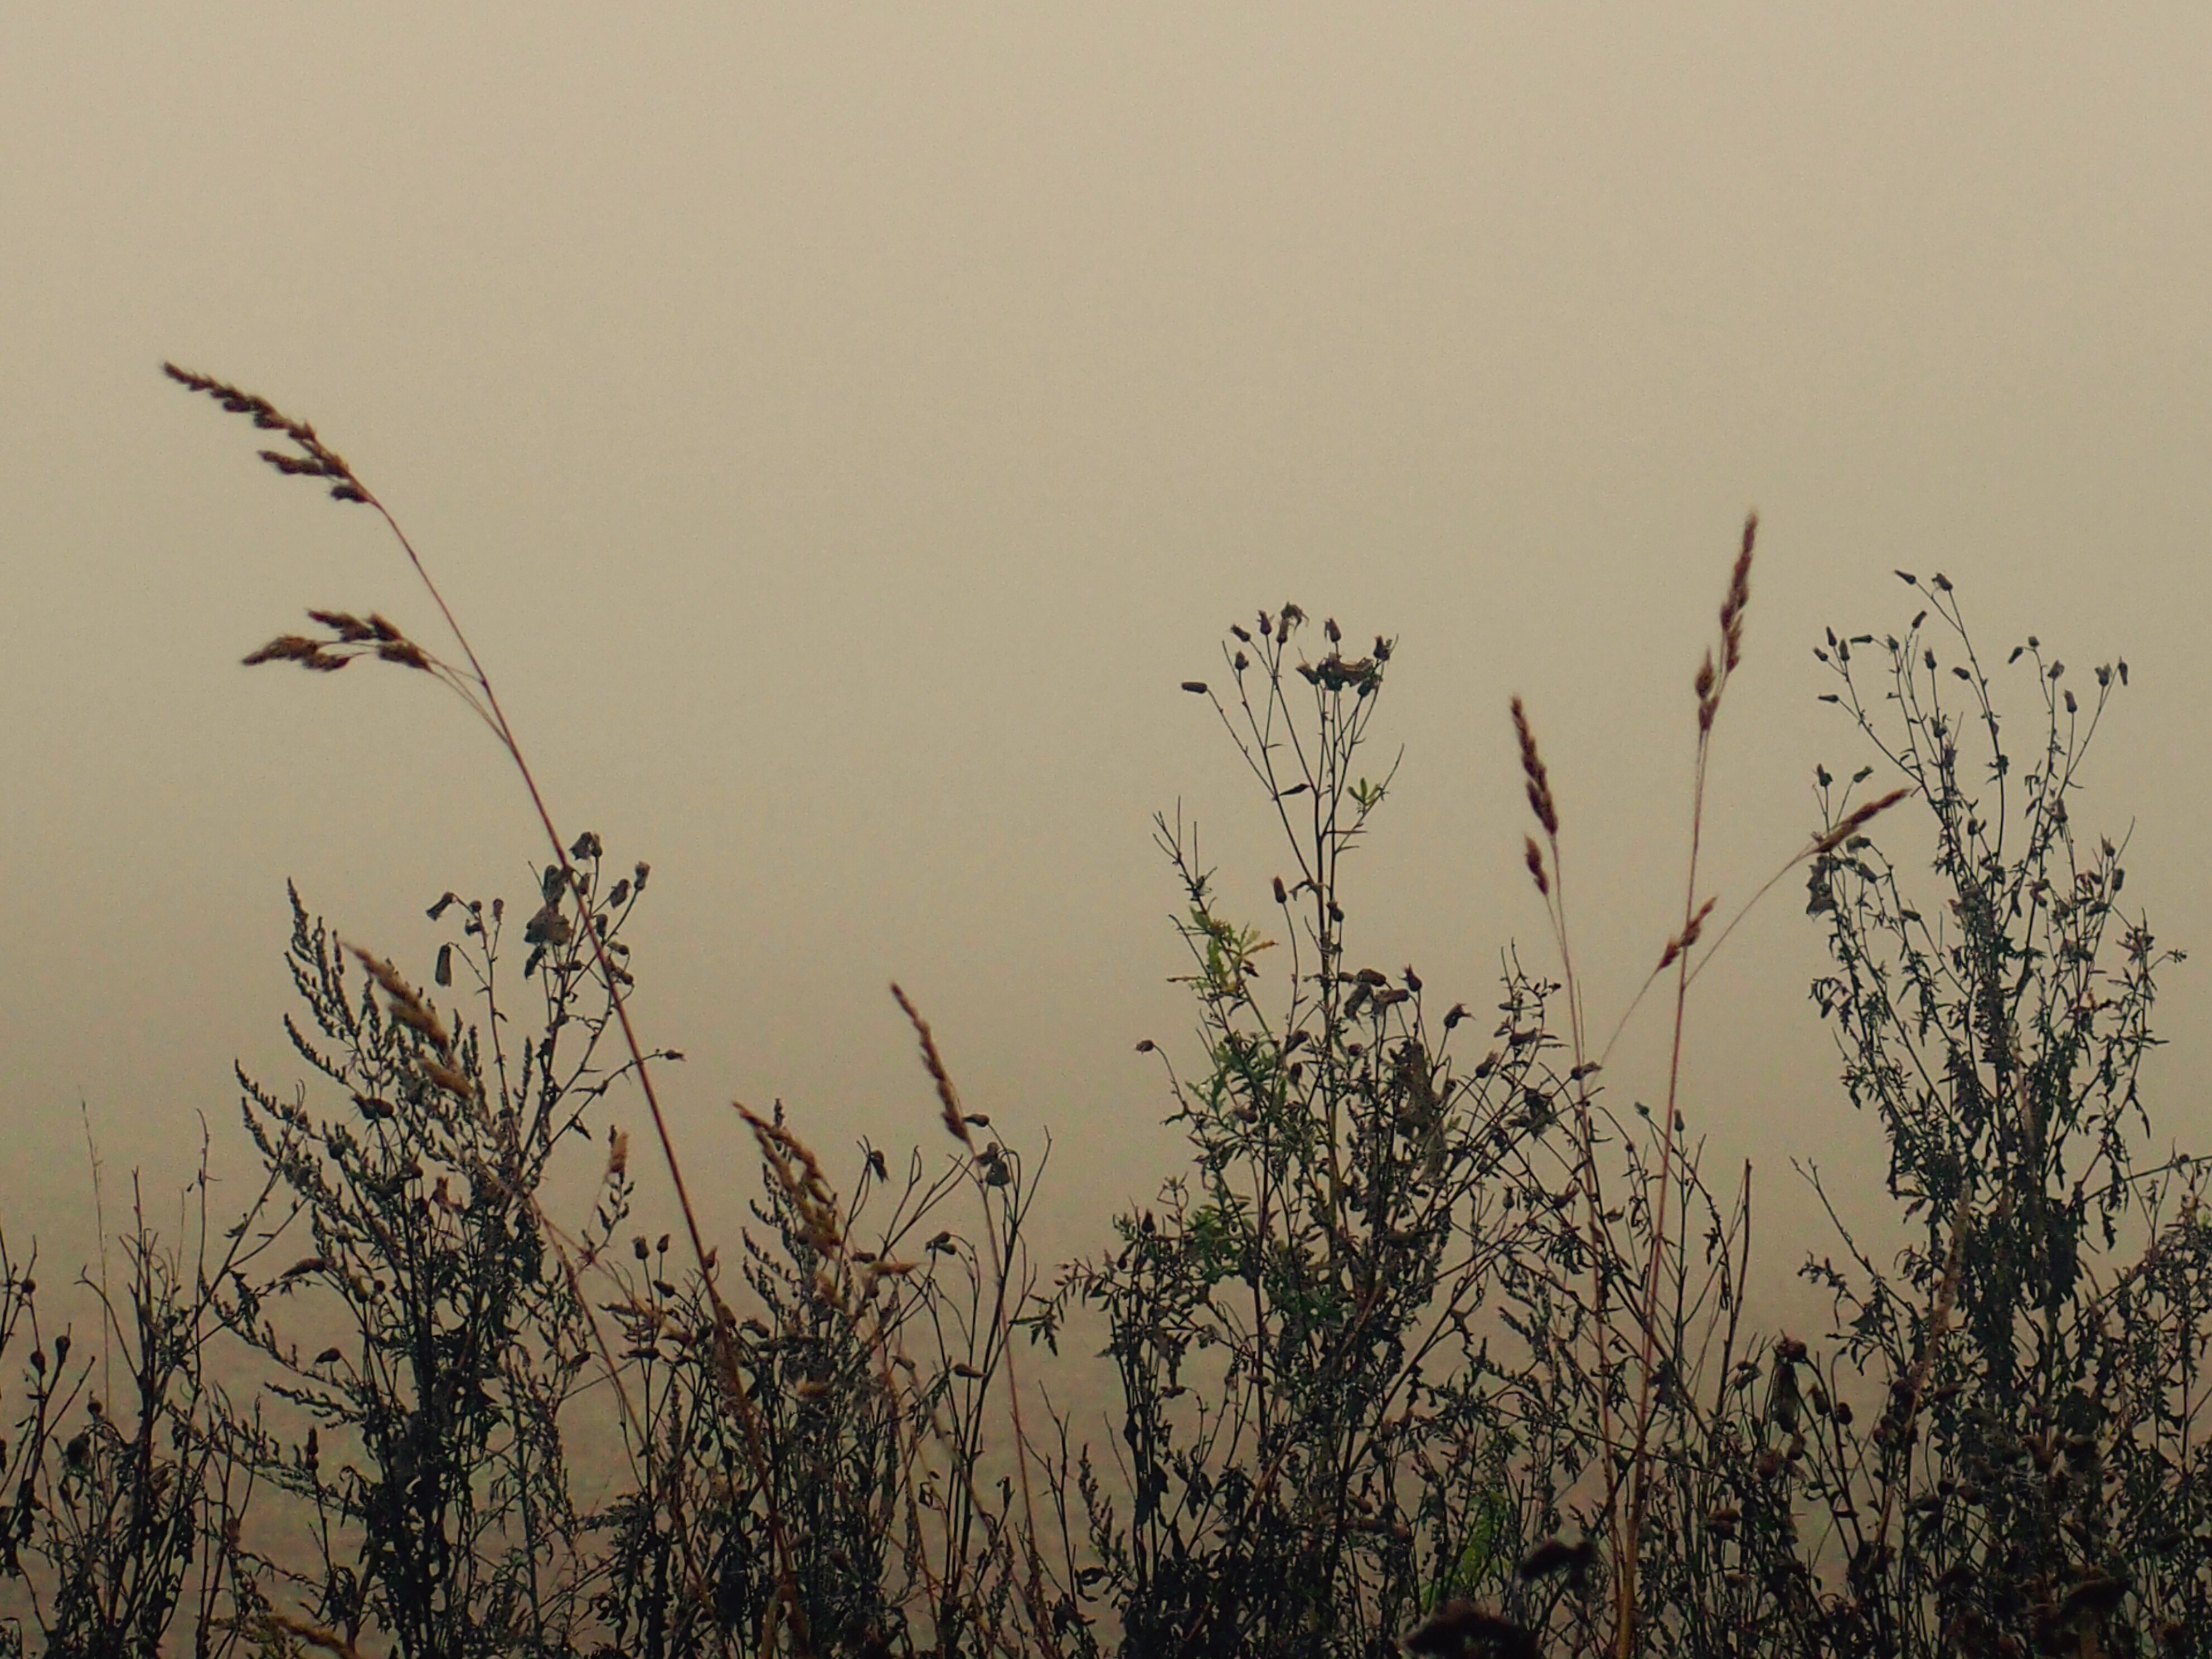
landscape, nature, grass, branch, bird, fog, field, meadow, prairie, morning, flower, flock, wildlife, autumn, fauna, savanna, bird migration, atmospheric phenomenon, grass family, perching bird, animal migration